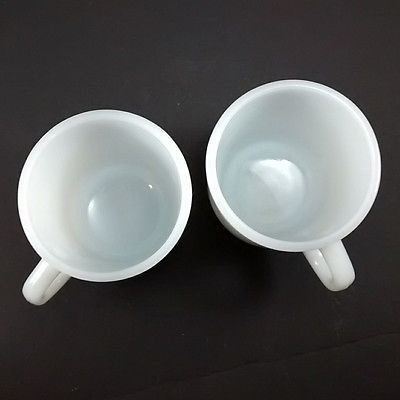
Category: mug